Robert Brickey

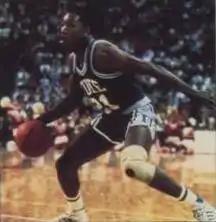
Brickey with Duke circa 1987

Robert Brickey (born December 26, 1967) is an American basketball coach who is currently the head coach of the Fayetteville Stingers